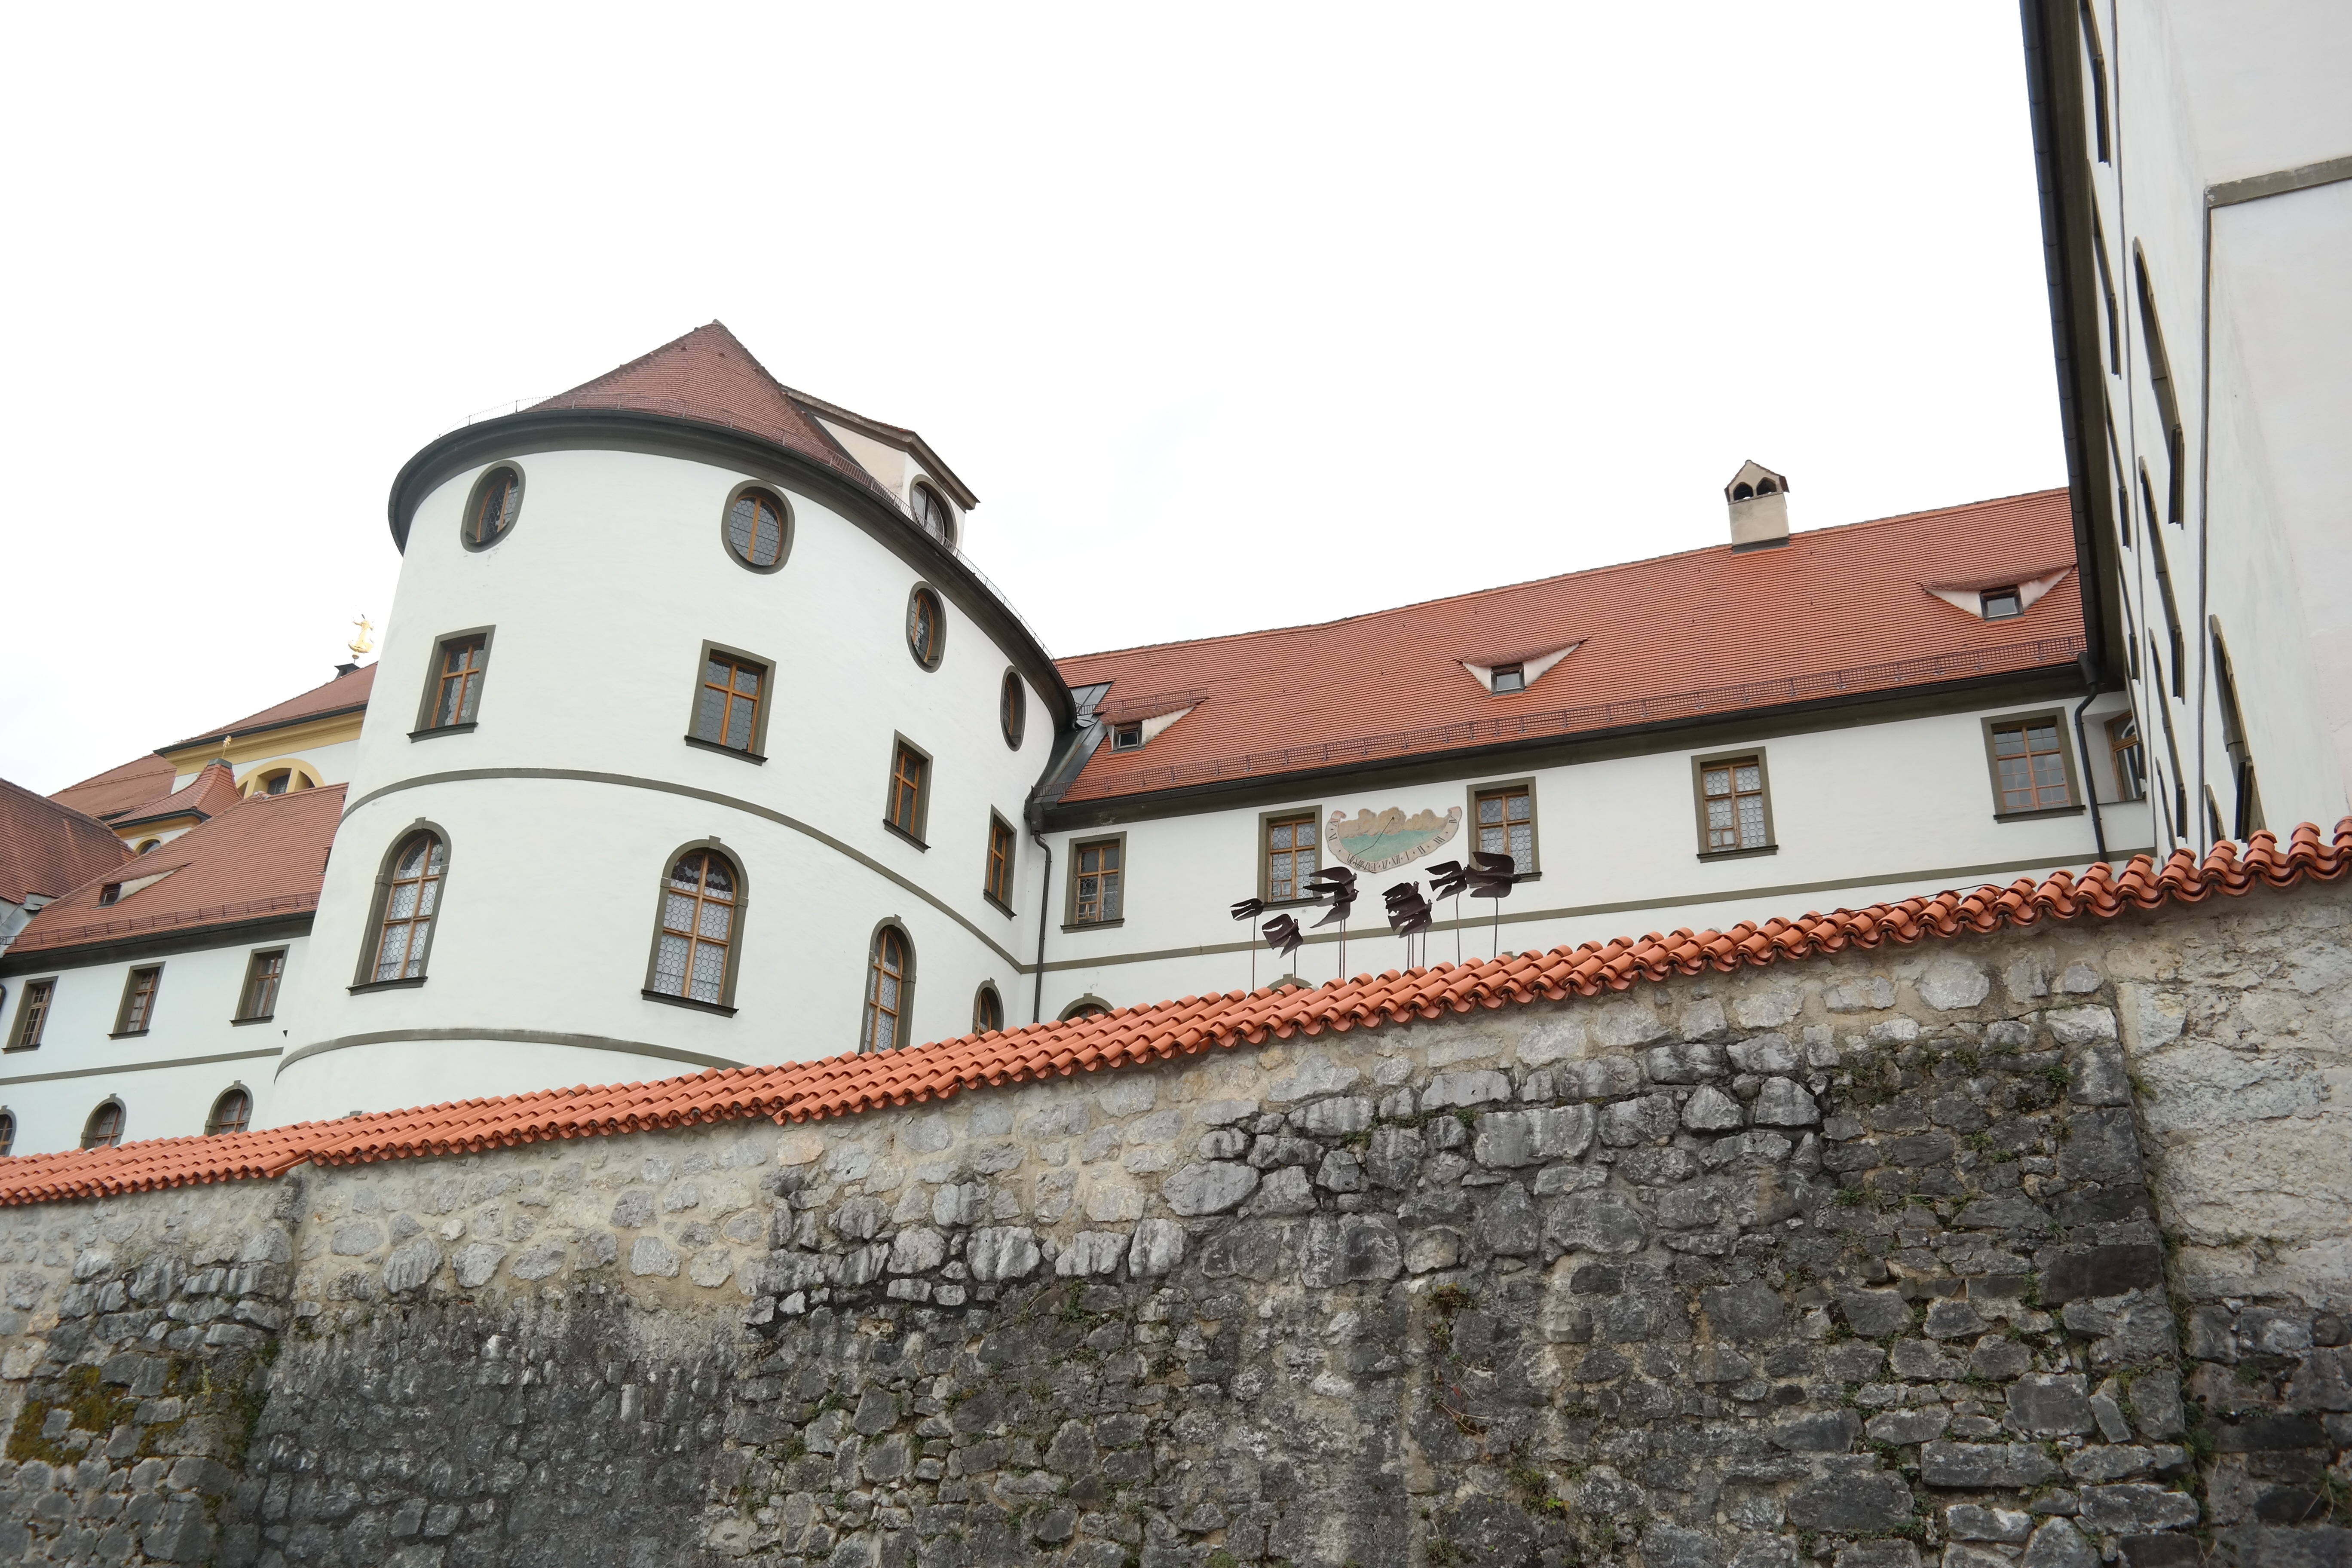
villa, house, roof, building, wall, tower, cottage, castle, facade, property, places of interest, monastery, estate, benedictine, benedictine monastery, fussen, st mang abbey